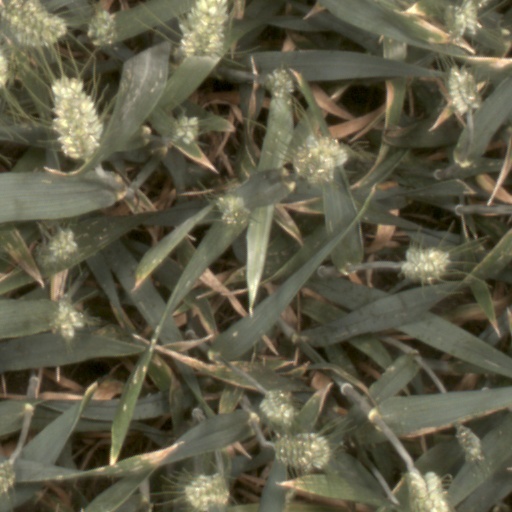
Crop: wheat